Kibbutz

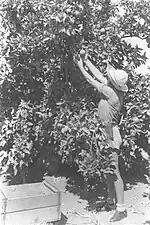
A woman working in the orange grove, Kibbutz Na'an

The documentary 'Full Circle' summarizes the change in the women's view of equality on the kibbutz. The original Utopian goal of the founders was complete gender equality. Children lived in the children's houses. Freed from domestic duties, women participated in the industrial, agricultural and economic sectors alongside men. However, in the 1960s, while the rest of the Western world demanded equality of the sexes and embraced feminism, the second generation of kibbutz born women began to return to more traditional gender roles. They rejected the ideal achieved by their grandparents and returned to domestic duties such as cooking, cleaning and taking care of children. Today, most women do not participate in the economic and industrial sectors of the kibbutz. They even embraced traditional marriage. Women often played a major part in this transition, often framing their arguments in terms of what they saw as the "natural needs" of womanhood and motherhood.